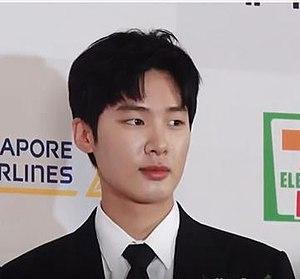
Kim Dong-hee né le 13 juin 1999 à Andong, est un acteur sud-coréen.